Cheek pouch

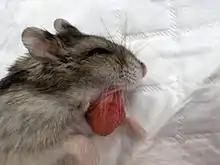
Cheek pouch prolapse in an anesthetized Russian hamster ("Phodopus" sp.)

The cheek pouches can become infected as a result of an injury caused by a sharp object inserted into them or a fight. An abscess can form, which can be confused with protuberance with stored food. If the abscess bursts and the pus contained therein is absorbed by the animal, it can develop sepsis and die of the poisonous toxins. The cheek pouches can also turn outwards.